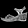
Label: Sandal